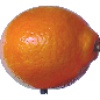
Label: Tangelo 1